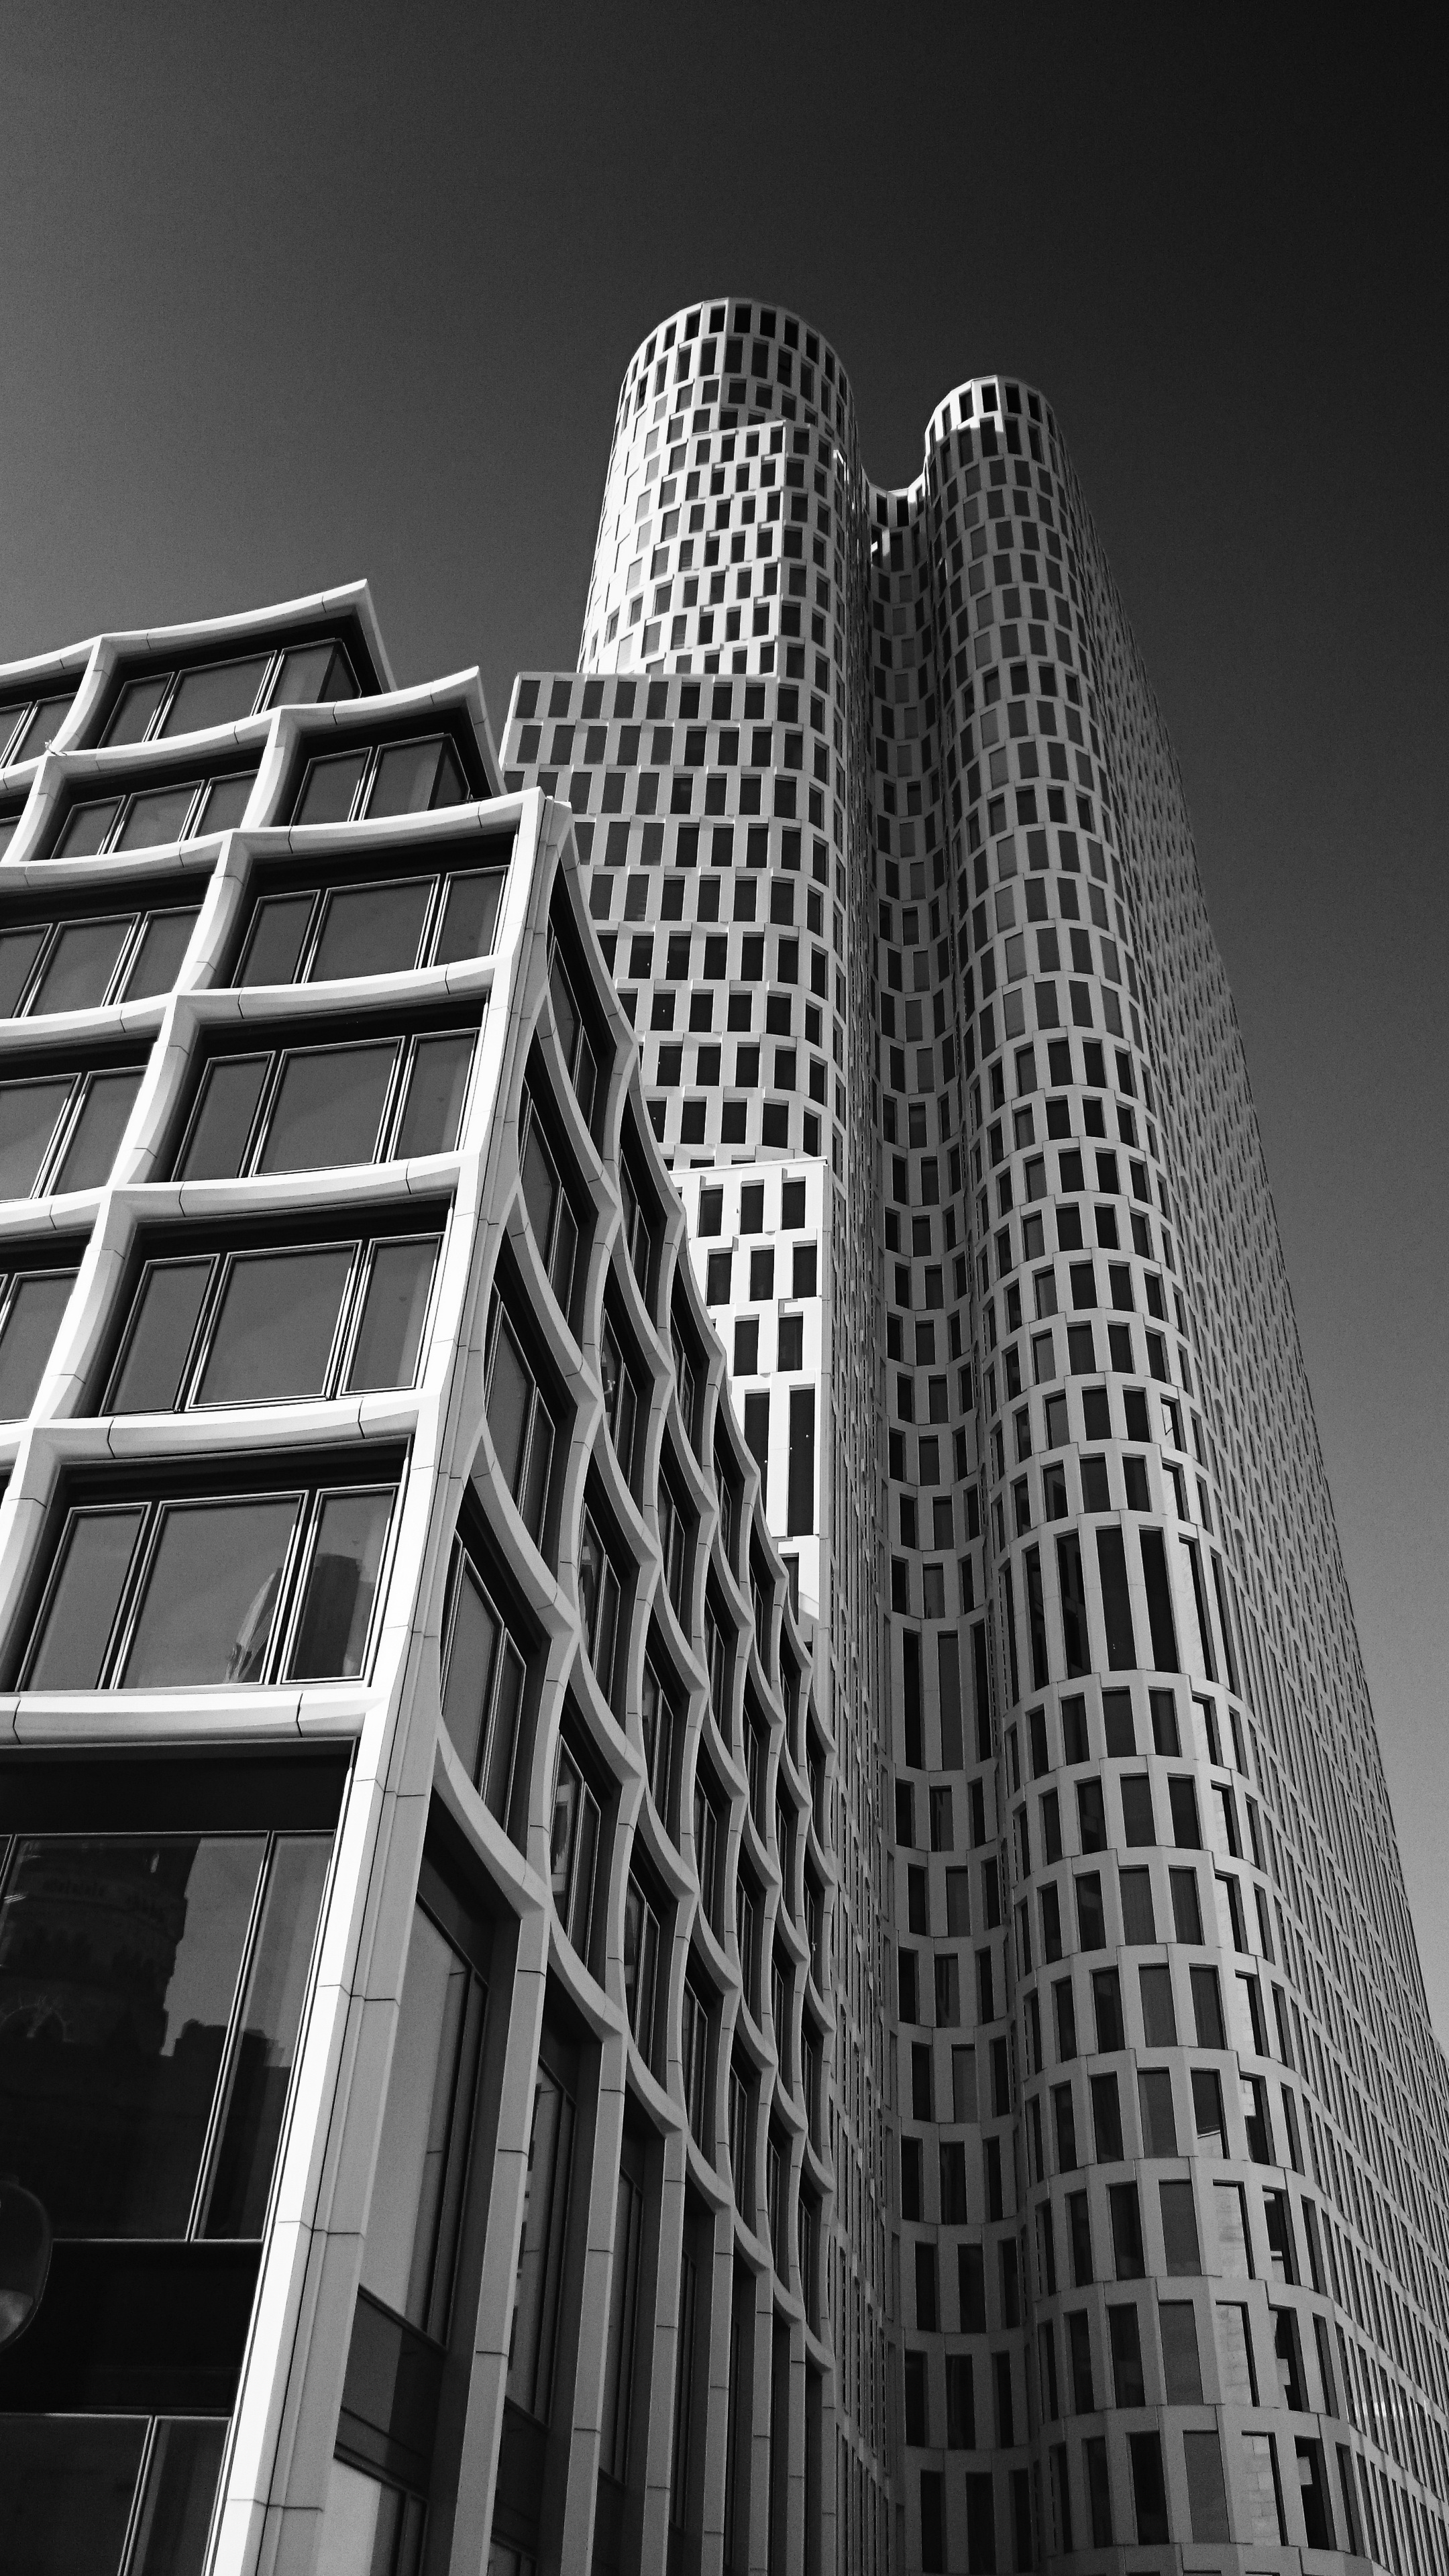
black and white, architecture, technology, skyline, building, city, skyscraper, cityscape, downtown, line, landmark, facade, monochrome, tower block, skyscrapers, symmetry, berlin, shape, metropolis, glass facades, urban area, monochrome photography, metropolitan area, brutalist architecture